Conan the Avenger

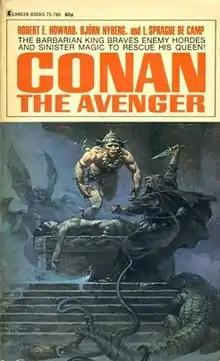
Cover of first edition

Conan the Avenger is a 1968 collection of two fantasy works written by Björn Nyberg, Robert E. Howard and L. Sprague de Camp featuring Robert E. Howard's sword and sorcery hero Conan the Barbarian. It was first published in paperback by Lancer Books, and has been reprinted a number of times since by various publishers. It has also been translated into Japanese, German and Spanish.